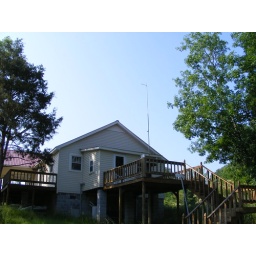
The House is on a BluffOne can see the pole whichholds the wind guage andvane 33 feet above ground